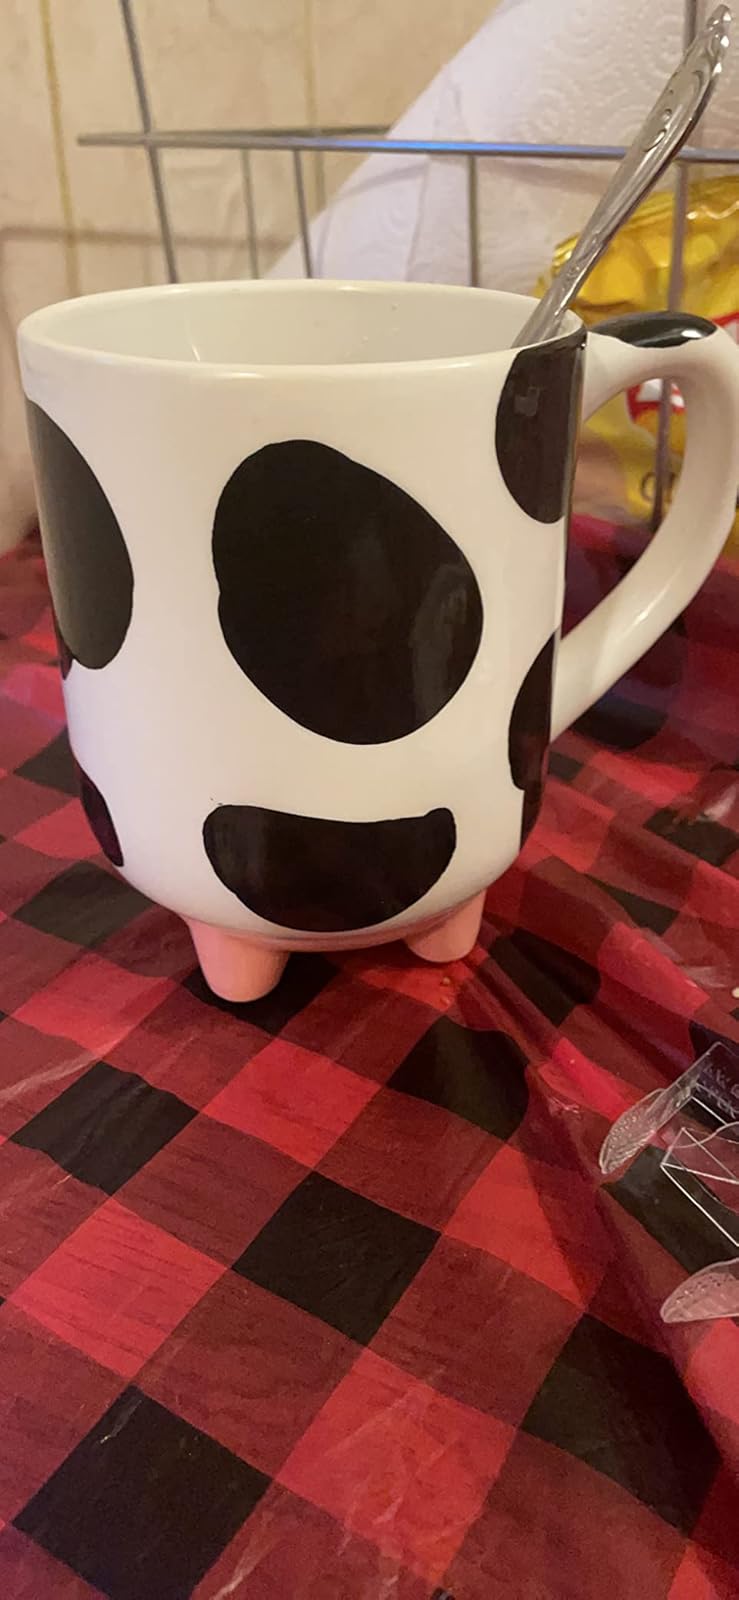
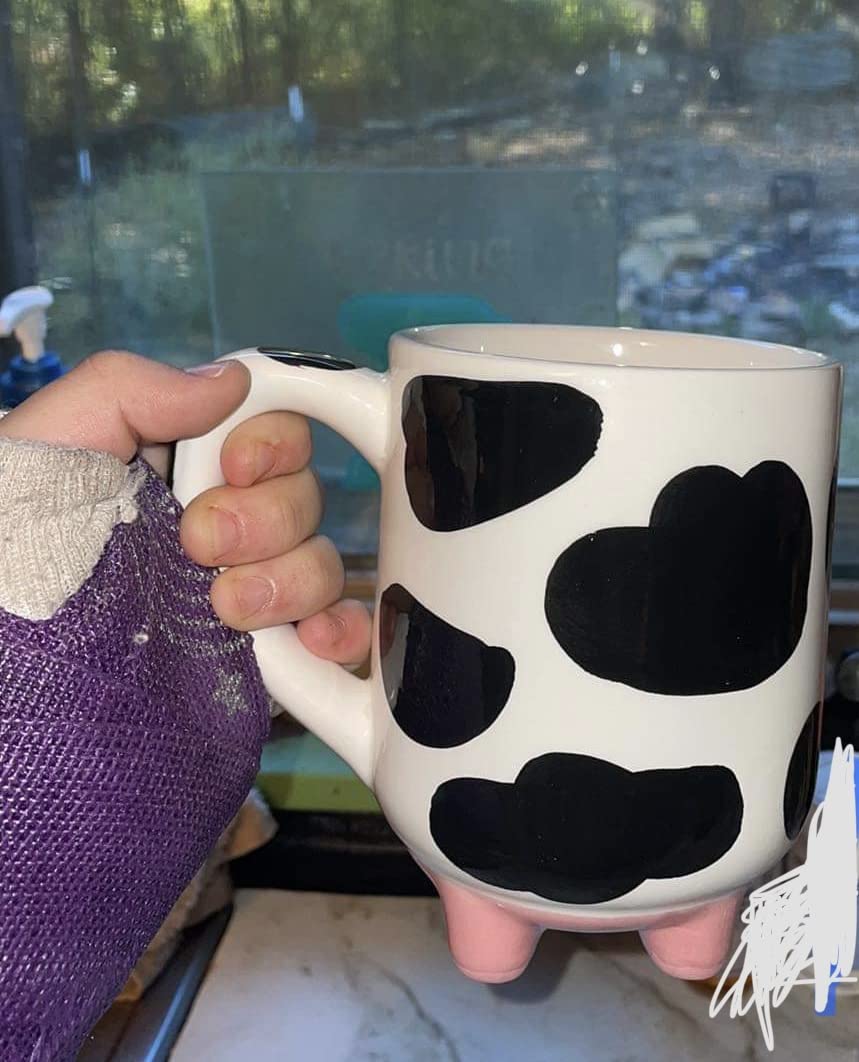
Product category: items_mug
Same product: yes